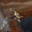
Label: spider